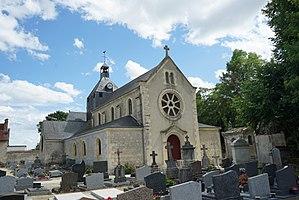
une vue du village.
Romain est une commune française, située dans le département de la Marne en région Grand Est.